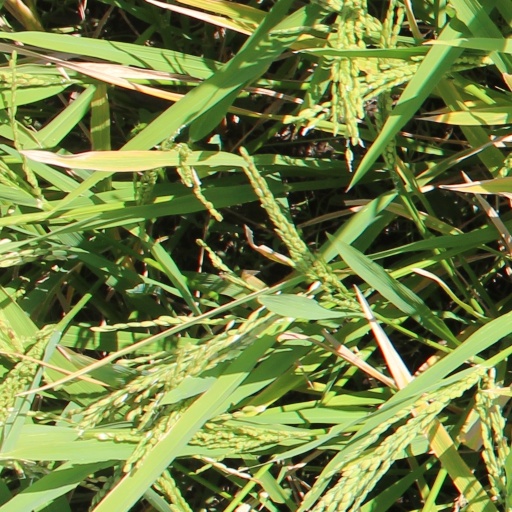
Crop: rice